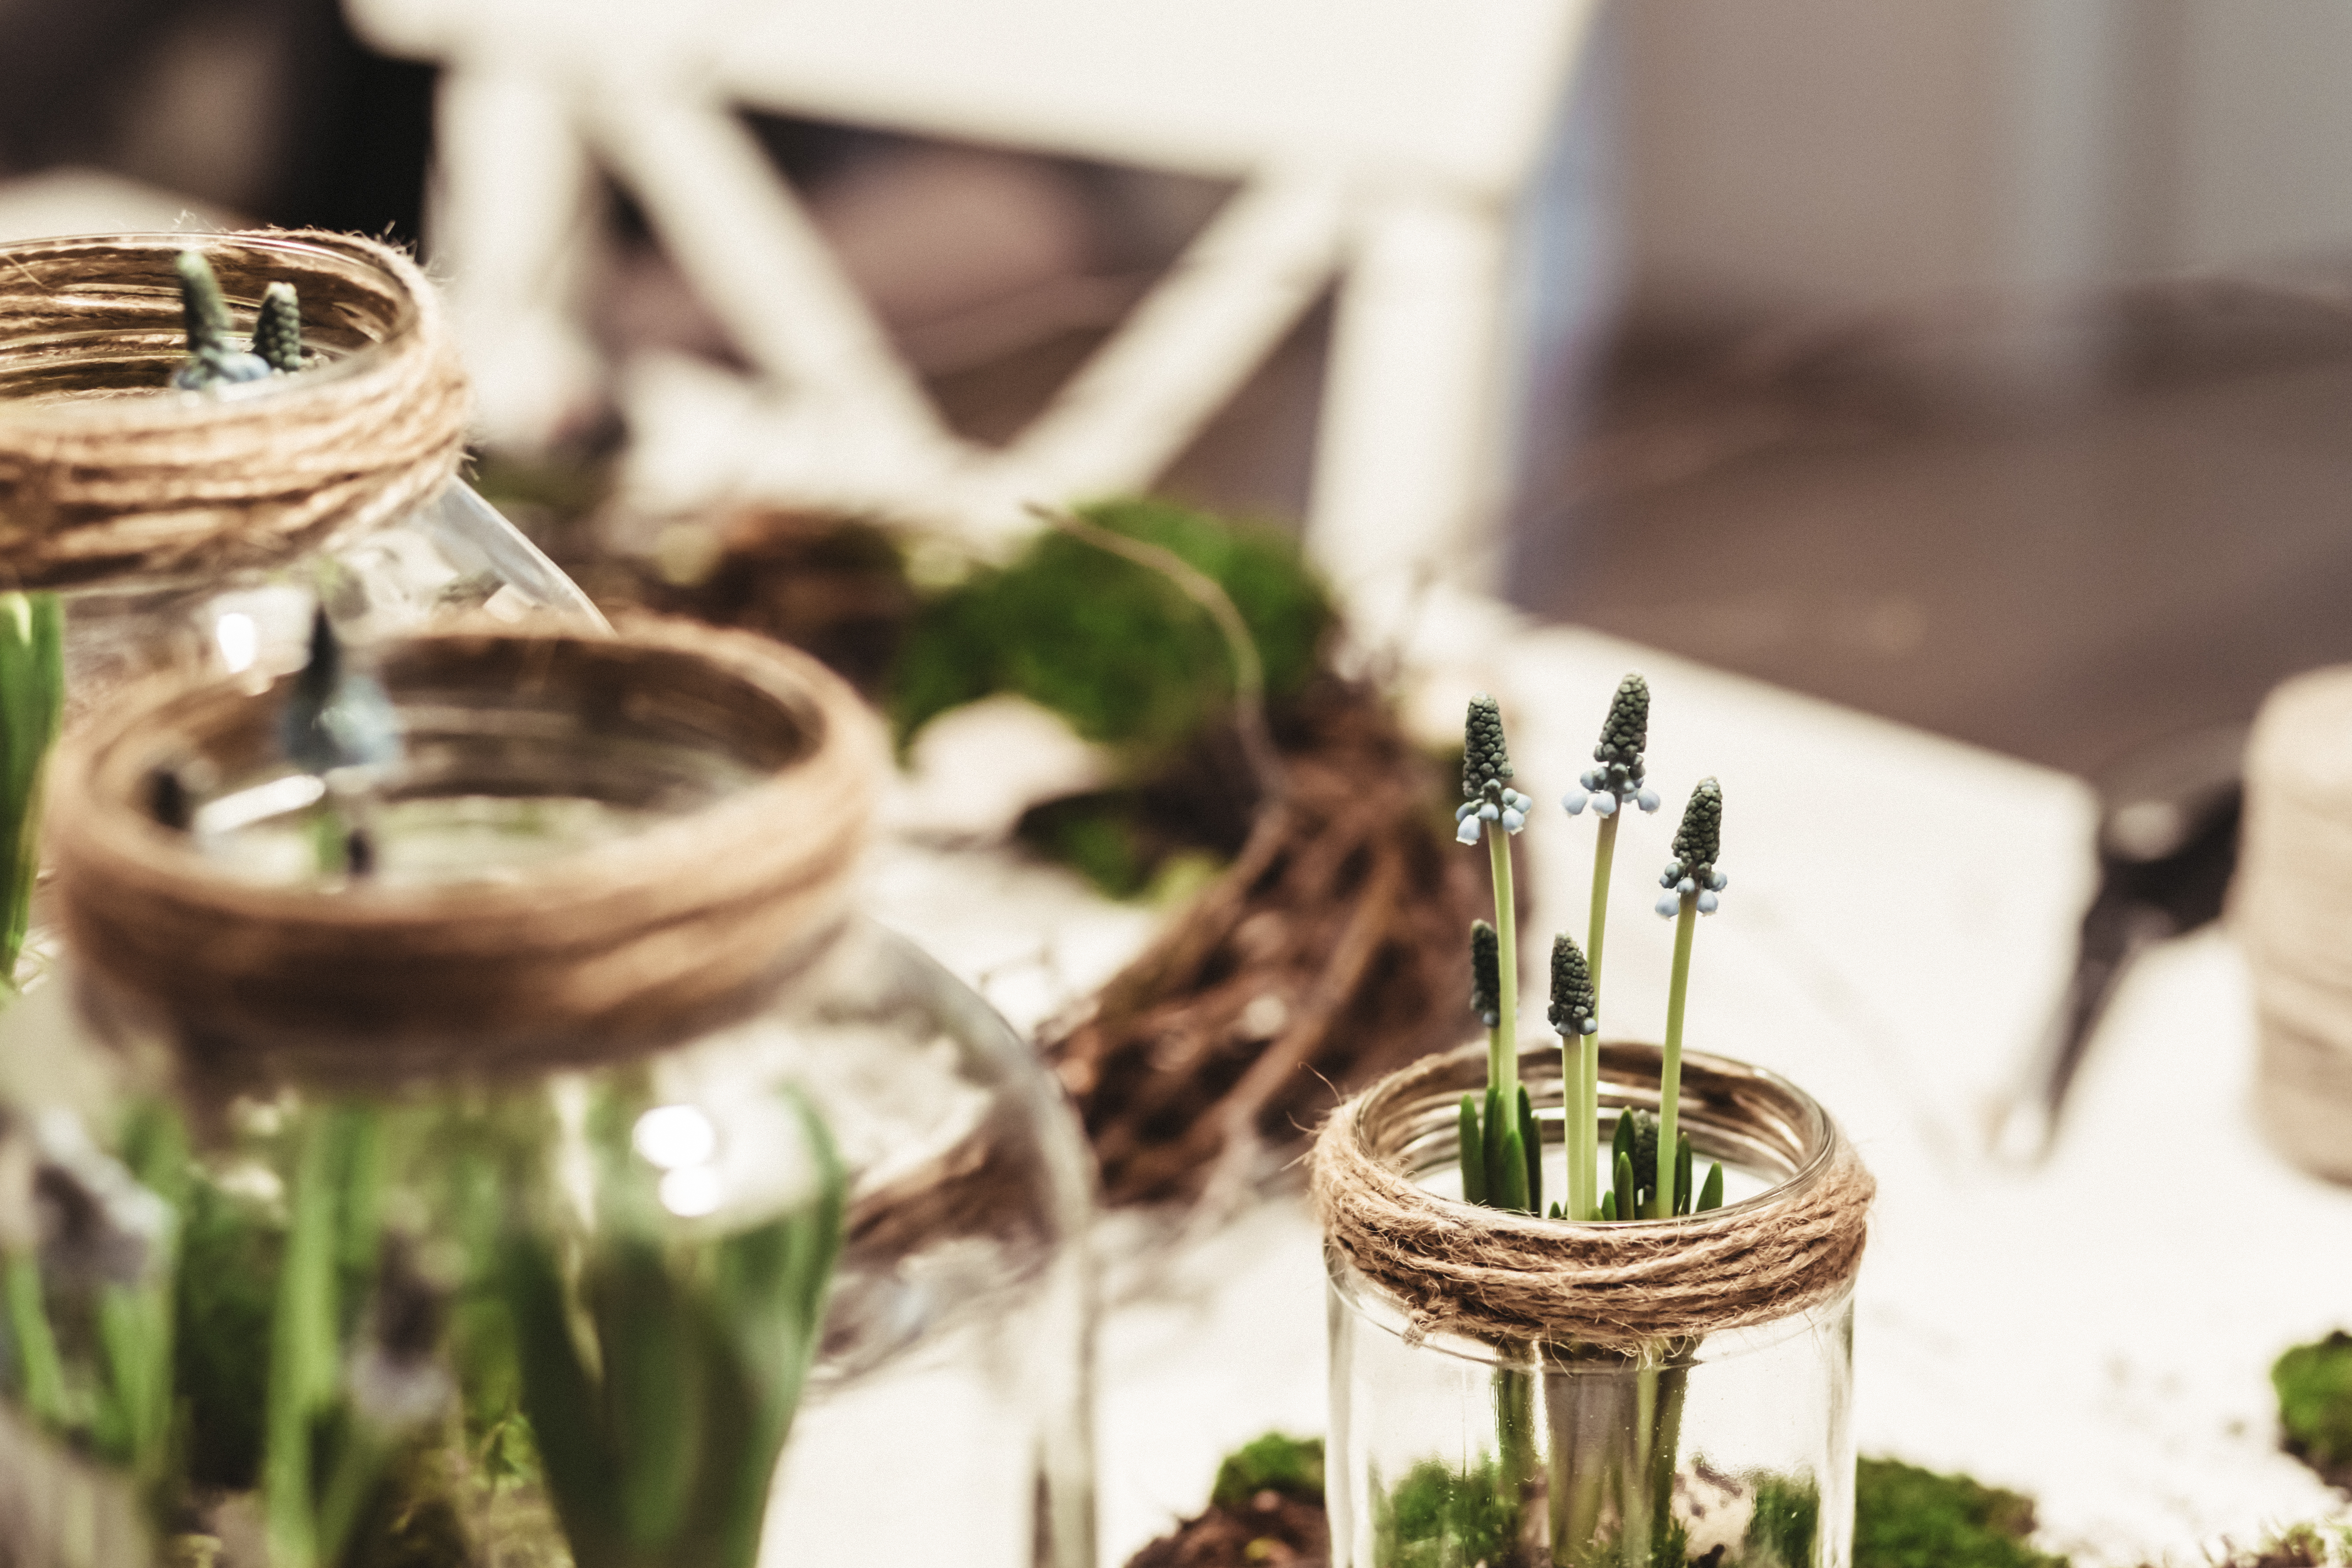
flower, glass, jar, meal, mason jar, grape hyacinth, centrepiece